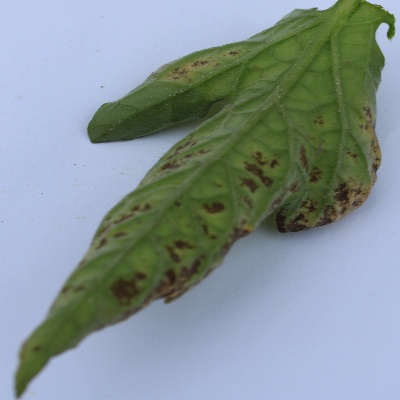
Crop: Tomato
Condition: leaf curl